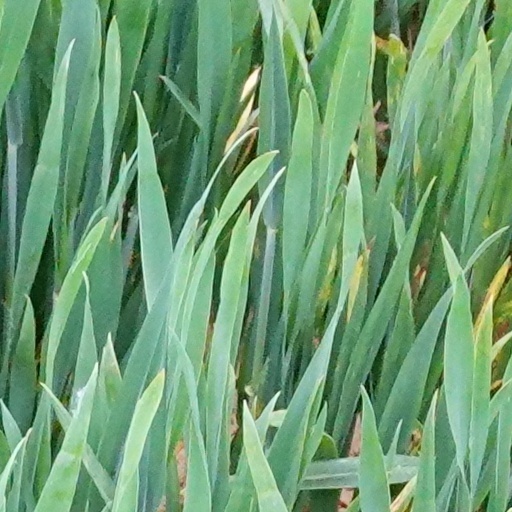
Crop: wheat